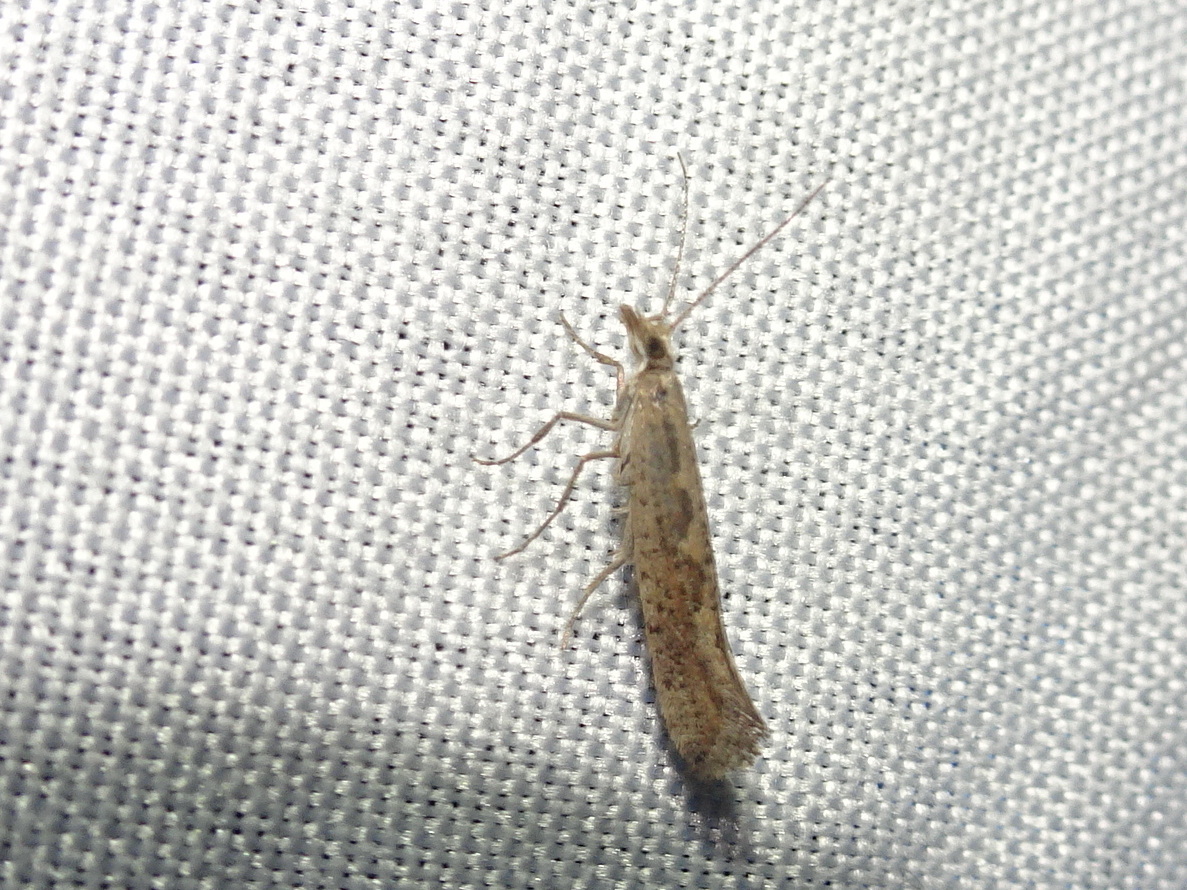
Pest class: diamondback_moth